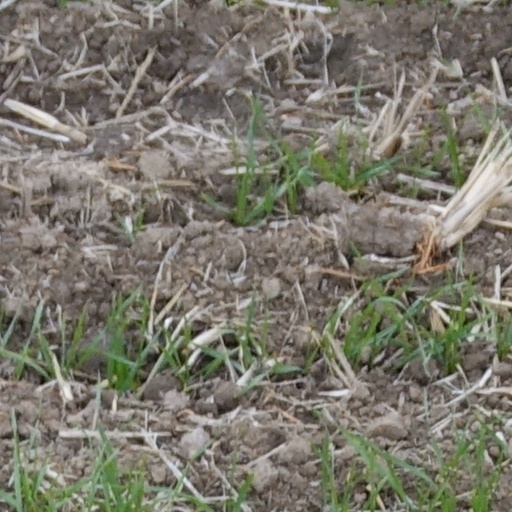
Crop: wheat